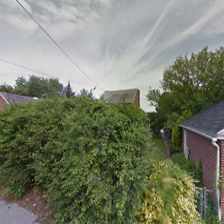
Label: streetView